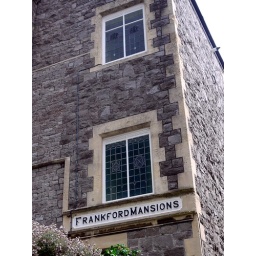
Carved stone sign on a building in Weston Super Mare.